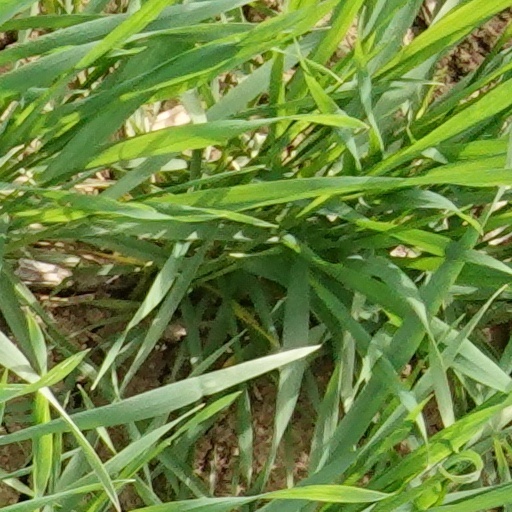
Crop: wheat